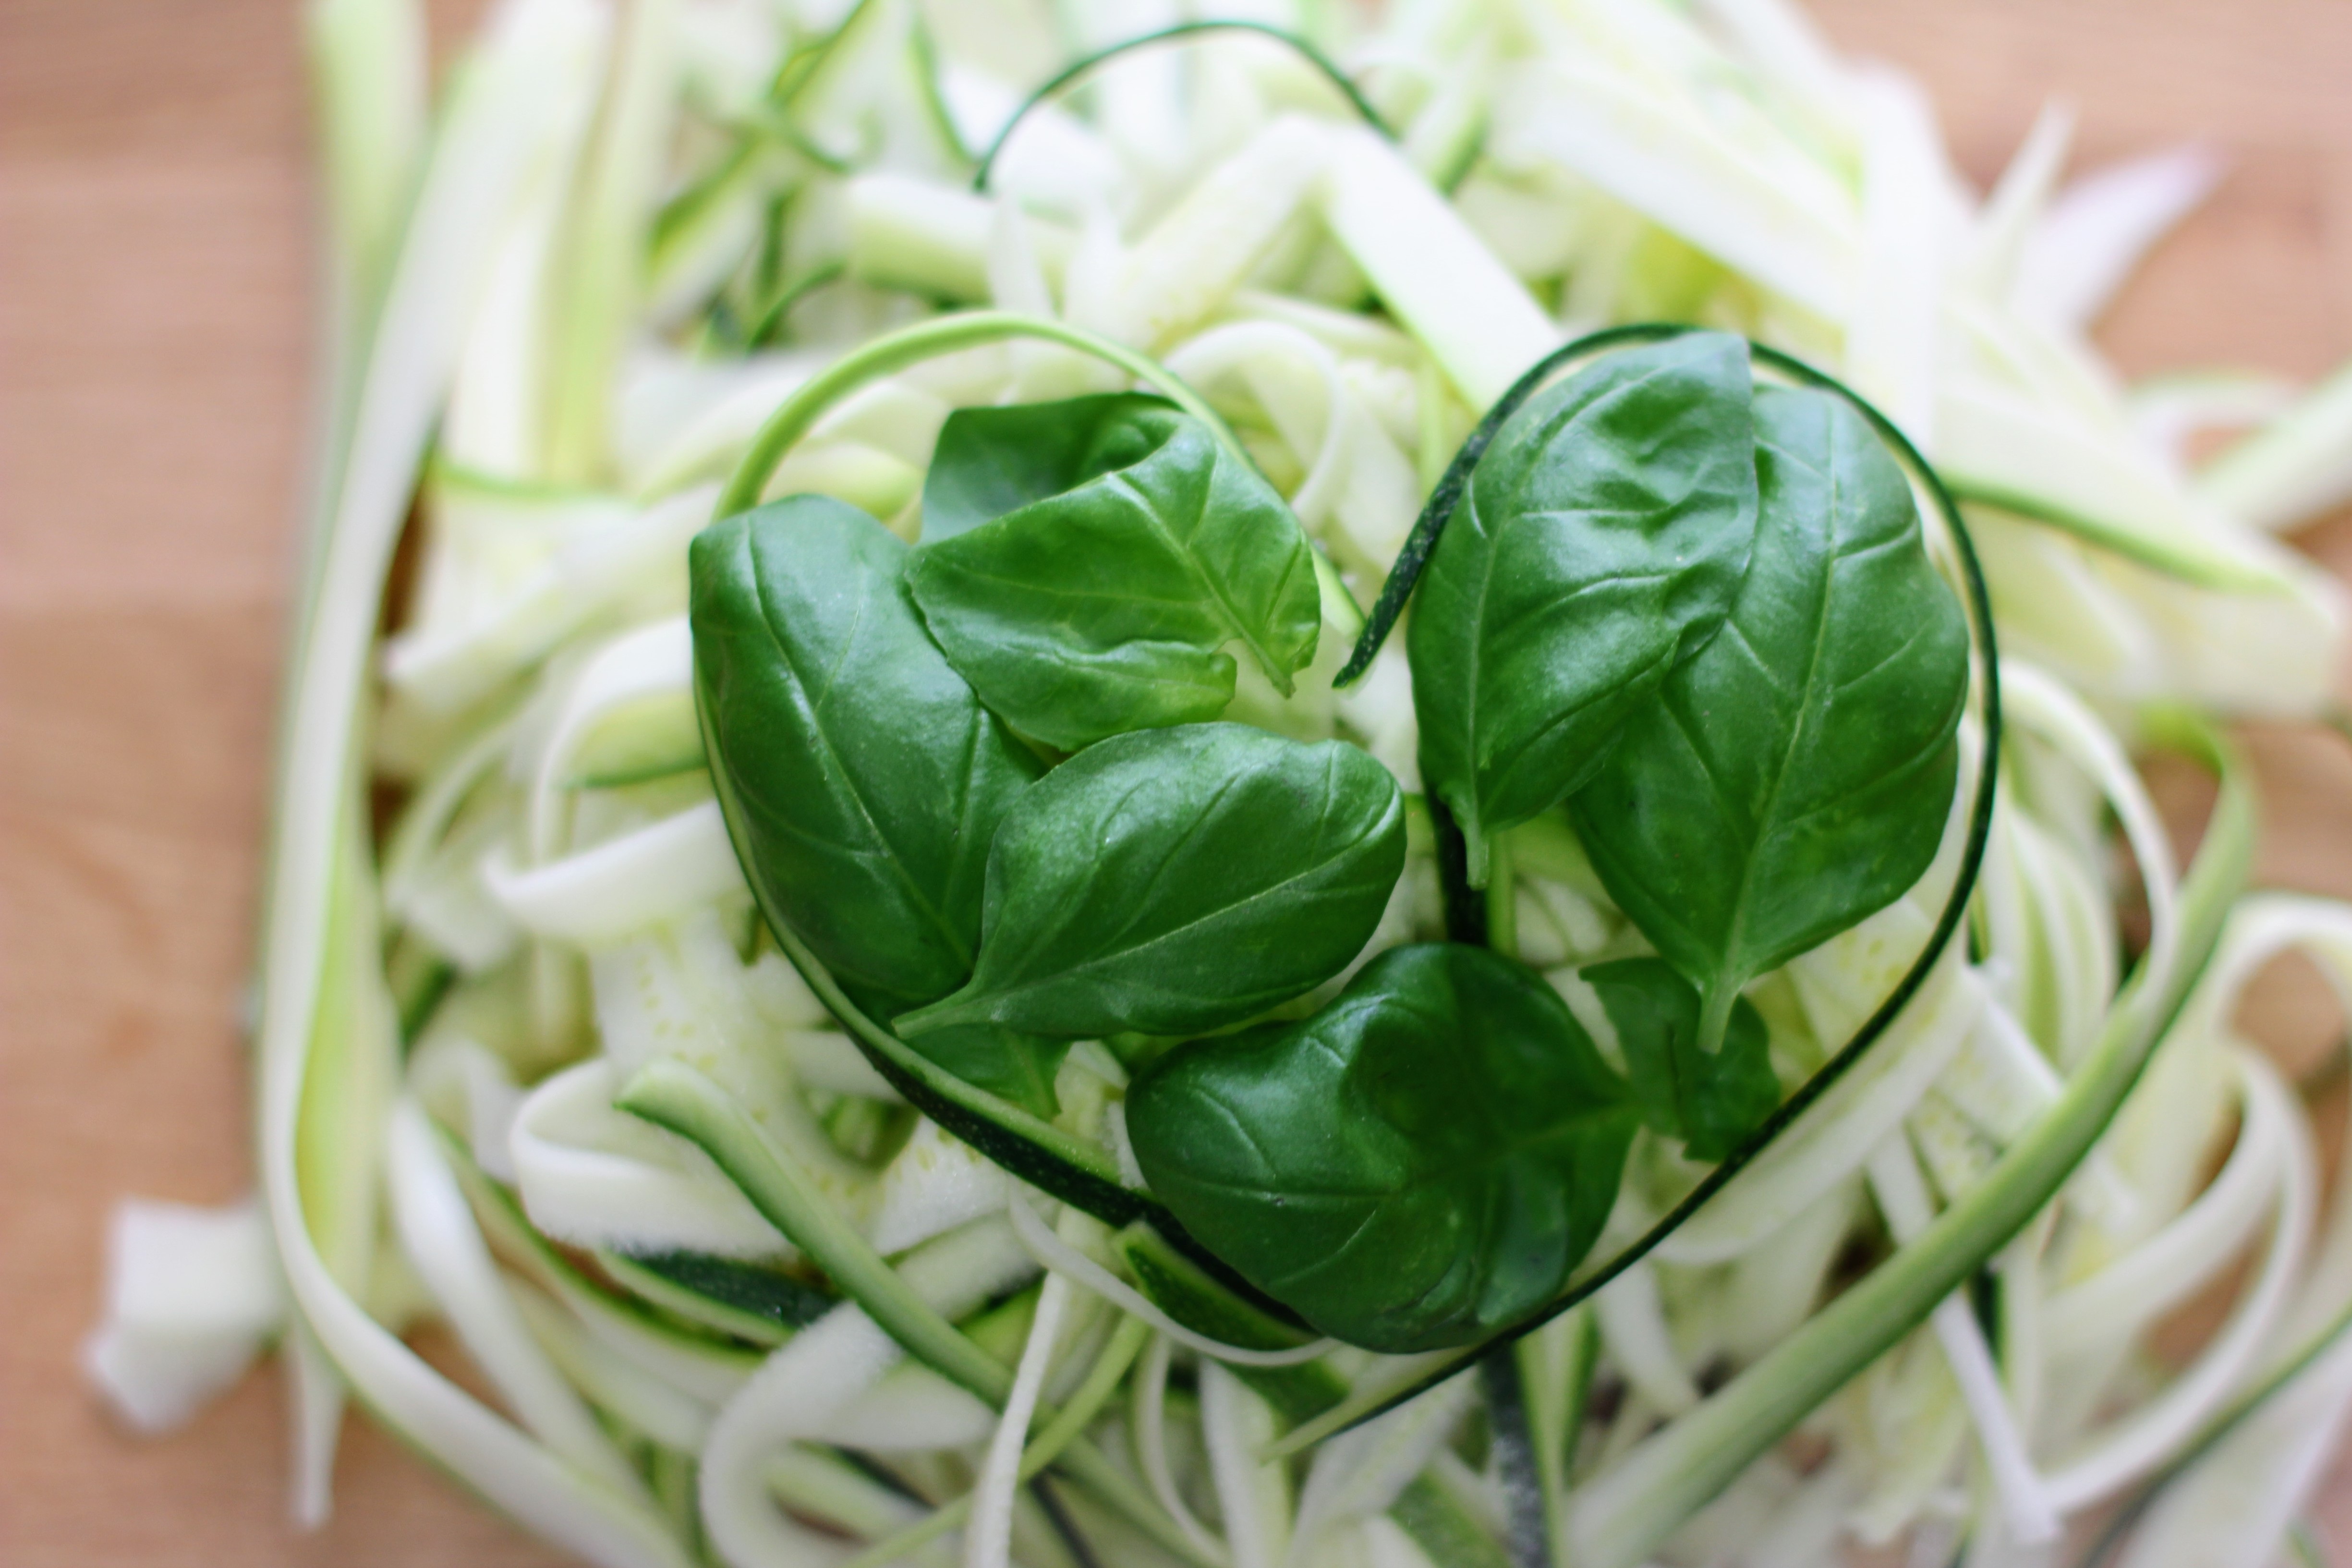
plant, heart, dish, food, green, herb, produce, vegetable, kitchen, healthy, eat, cuisine, delicious, basil, cook, vegetables, zucchini, spaghetti, vegetarian food, flowering plant, land plant, leaf vegetable